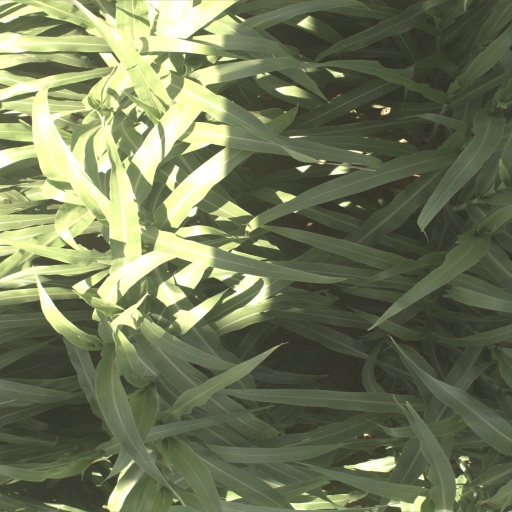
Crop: sorghum